Got Talent España

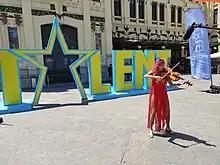
Season 9 recording in València.

The seventh season featured three judges instead of four, after the exit of Paz Padilla. It premiered on 10 September 2021. Acrobats Dúo Turkeev won the finale on 17 December 2021.